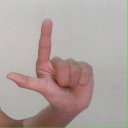
अक्षर: ल